Coldstream Stone

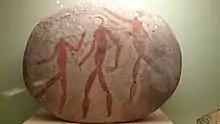
The Coldstream Stone

Coldstream Stone is a small polychrome, painted stone that was found buried with a human skeleton in a rock shelter near the Lottering River in the southern coast of the Western Cape Province in South Africa.